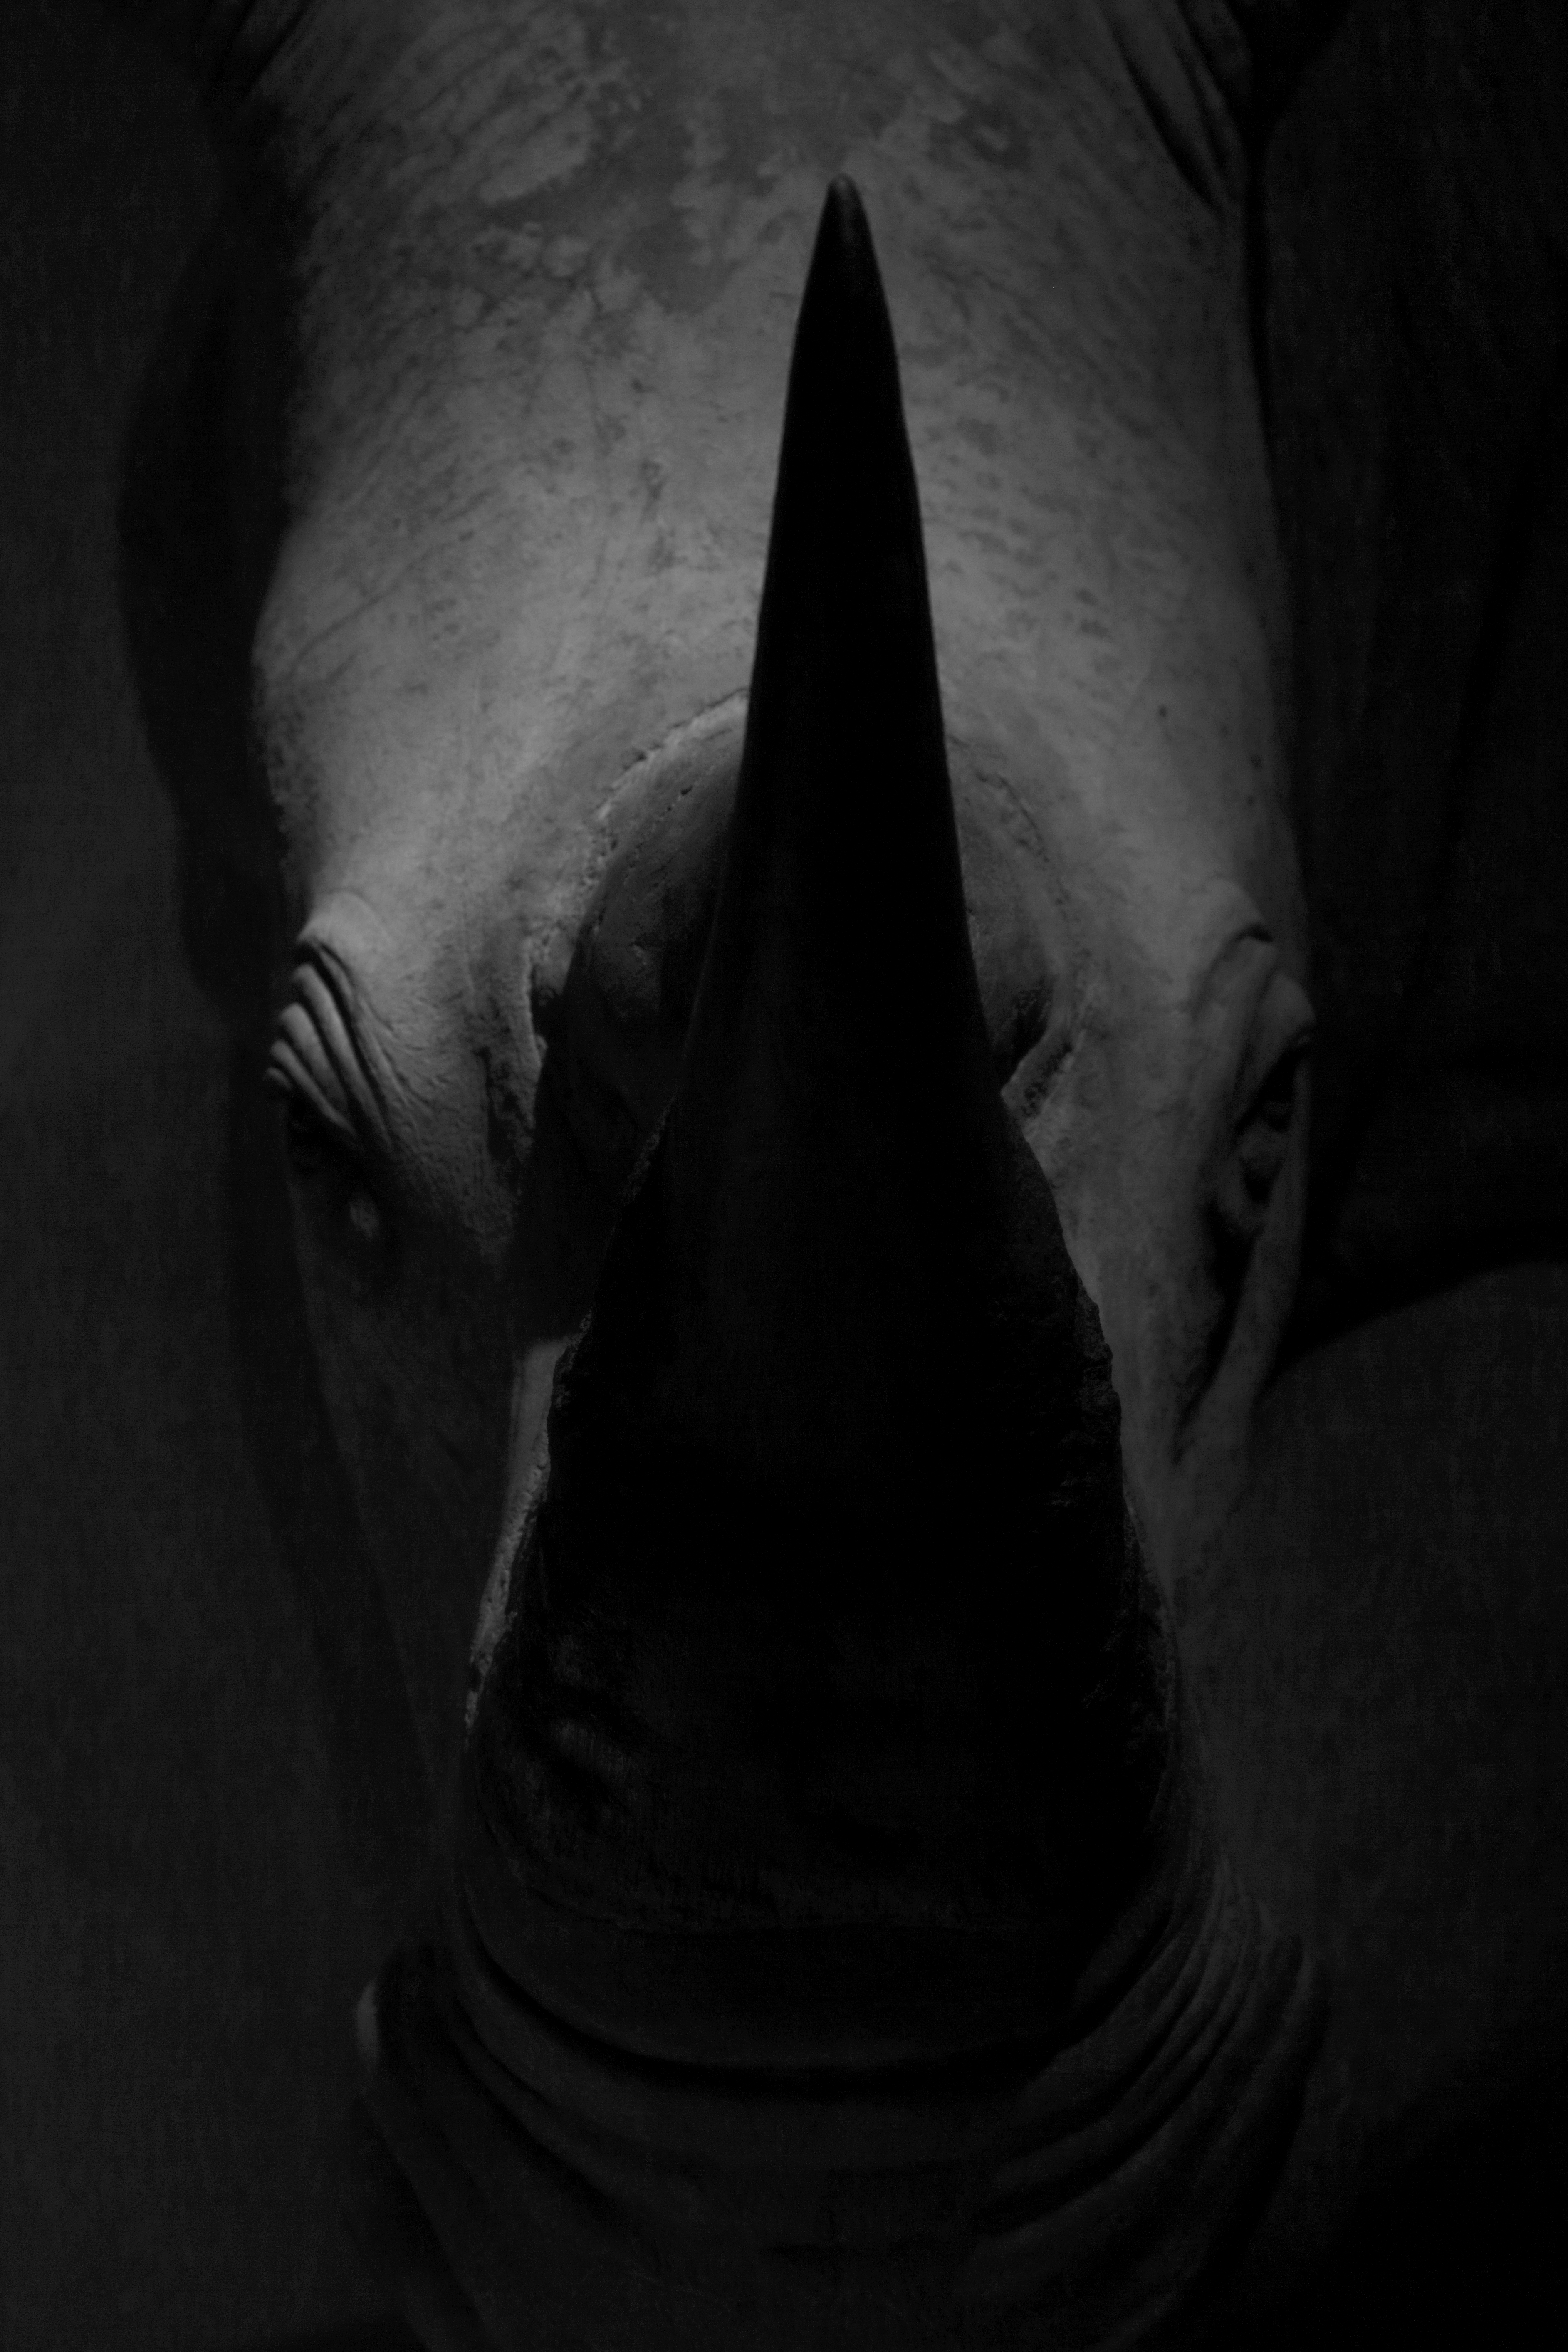
hand, wilderness, light, black and white, white, photography, animal, wild, museum, shadow, darkness, black, monochrome, arm, close up, human body, uk, bw, blackandwhite, blackwhite, naturalhistorymuseum, rhinoceros, eye, head, sw, schwarzweiss, scotland, schwarzweis, tier, organ, edinburgh, kopf, einfarbig, taxidermy, ausgestopft, taxidermie, rhinozeros, nashorn, tete, monochrome photography